Cold Synagogue, Mogilev

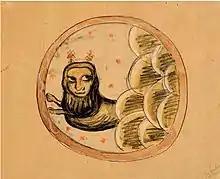
Lion. Copy of a Zodiac painting on the ceiling (by El Lissitzky). "Is that not a rabbinical face in the lion’s head in the zodiac paintings of the Mogilev Shul?"

First known ethnographic expedition that visited Mogilev was by archaeologist and ethnographer in 1908. In 1913, S. An-sky, founder of Jewish Historical Ethnographic Society, together with artist and photographer Solomon Yudovin, also visited Cold Synagogue. Some photos made by Miller and Yudovin are now in the Russian Museum of Ethnography in Saint Petersburg.